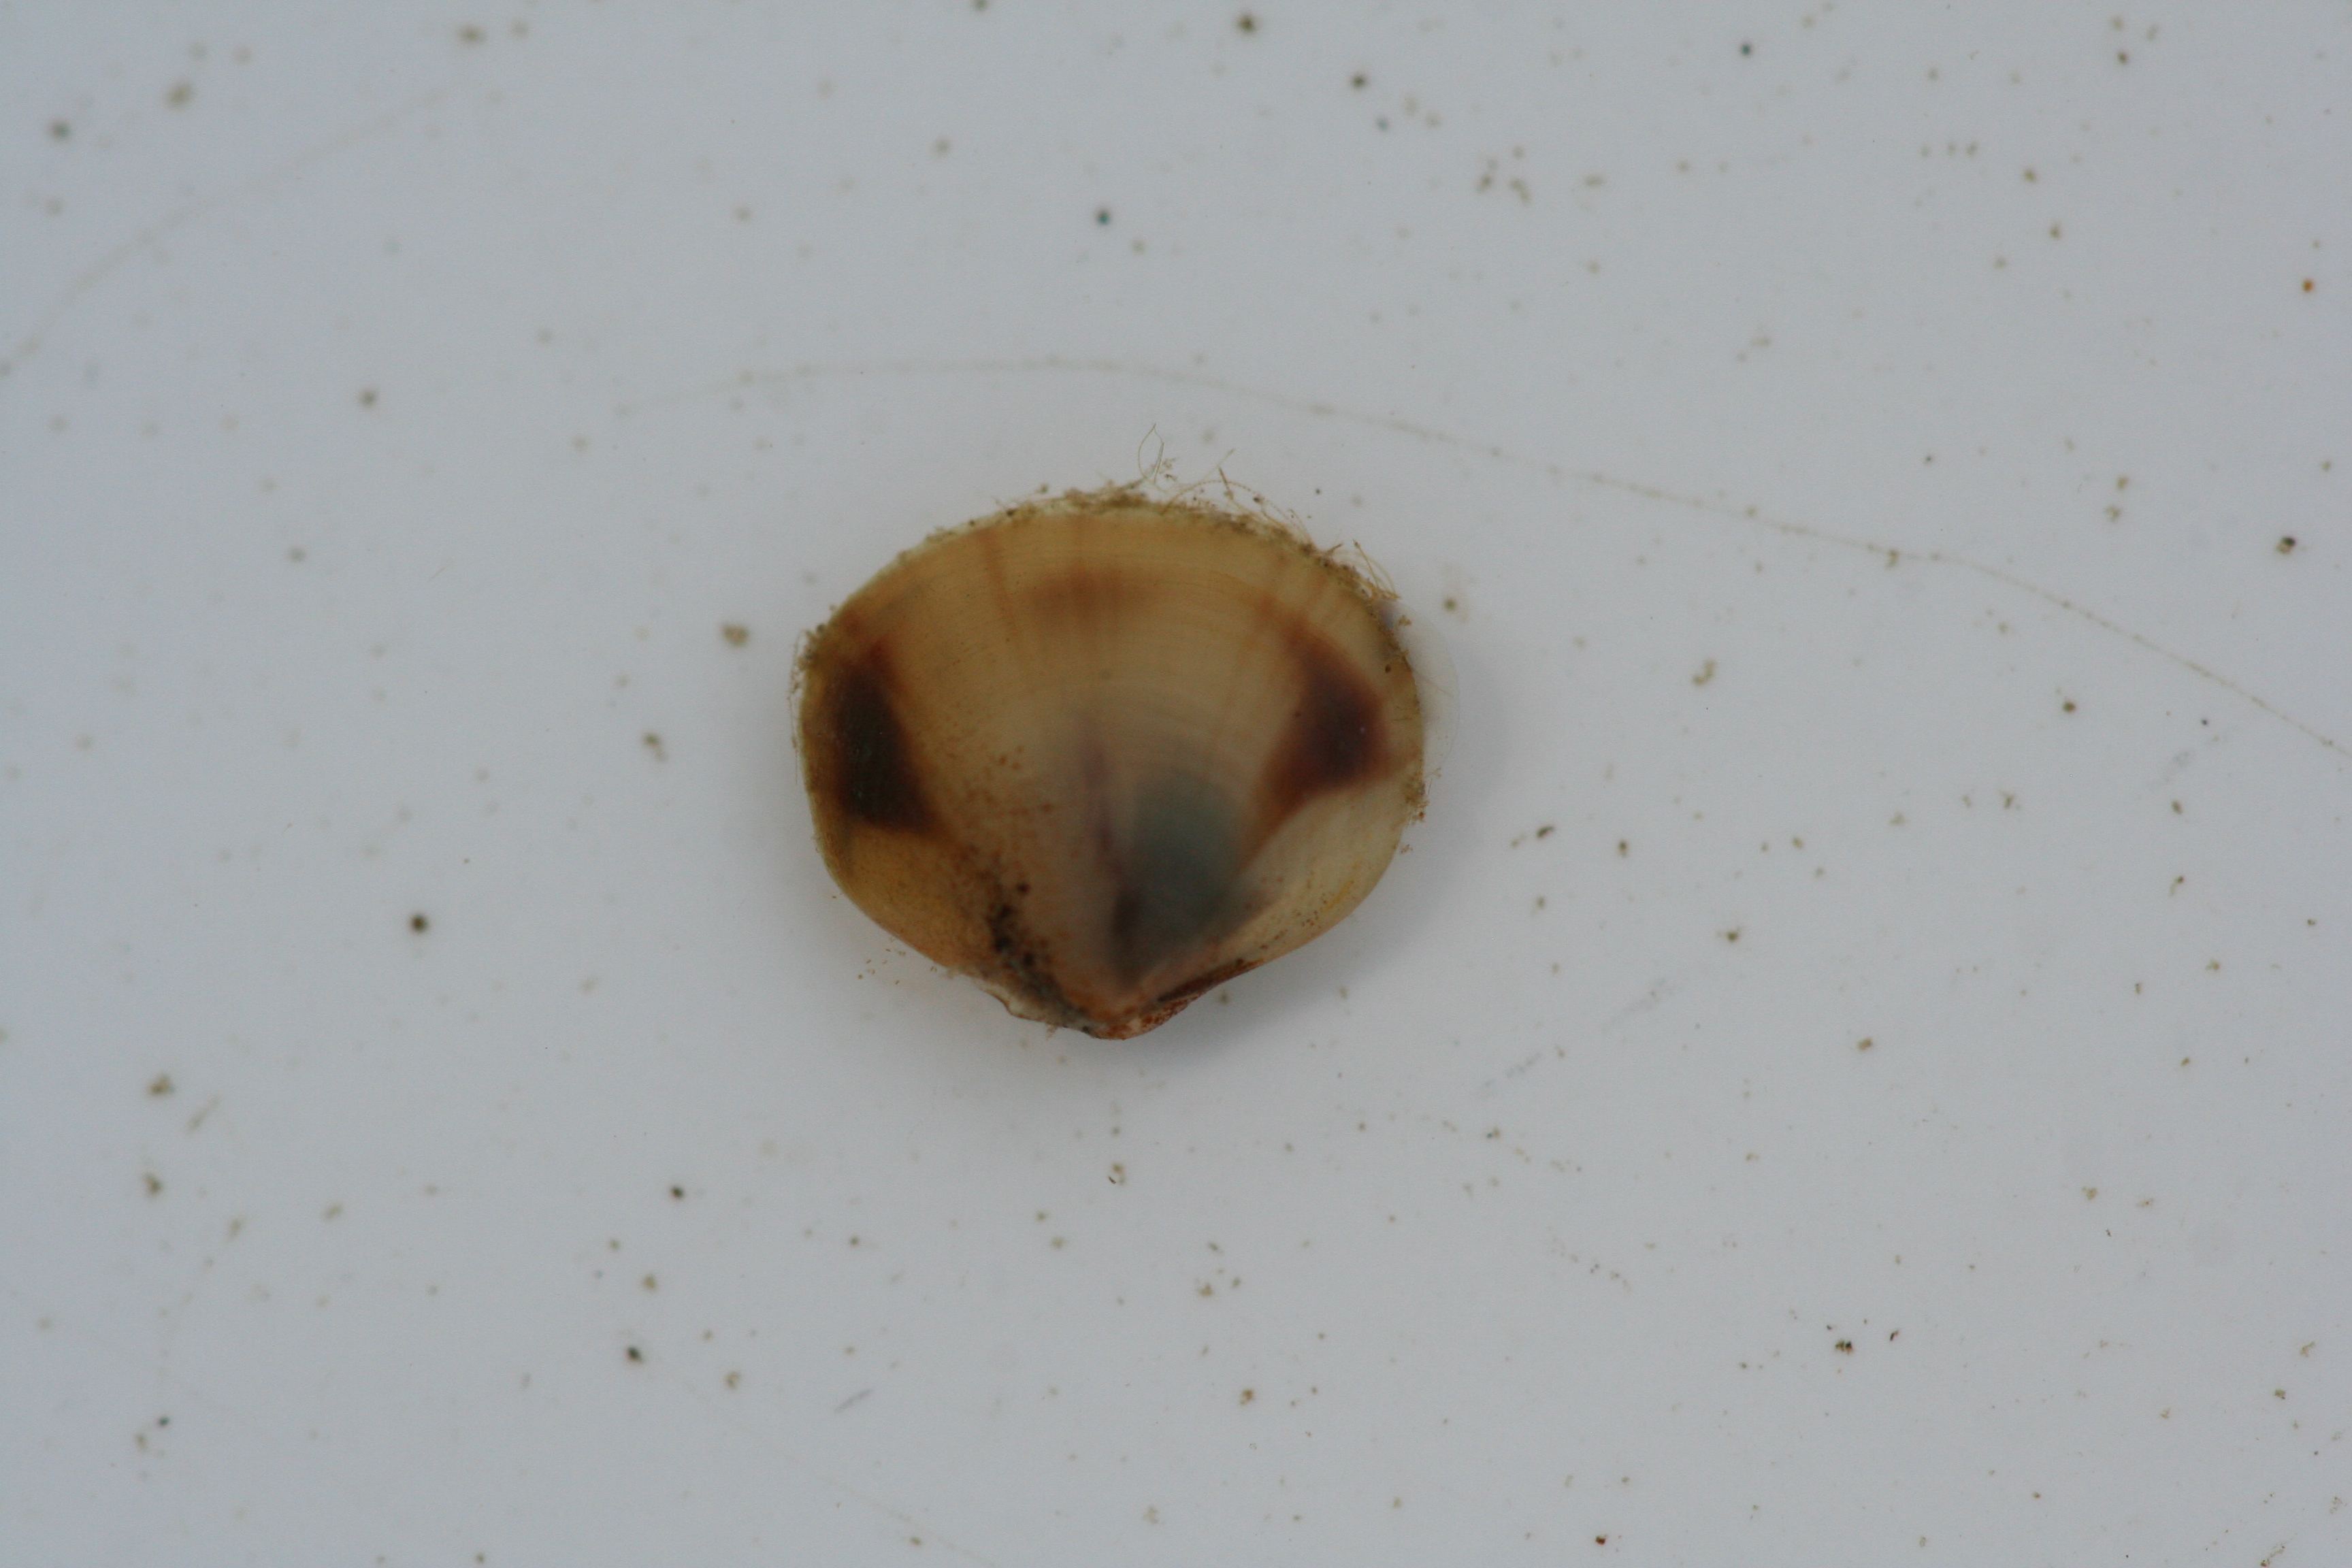
Macroinvertebrate group: snails_clams_mussels